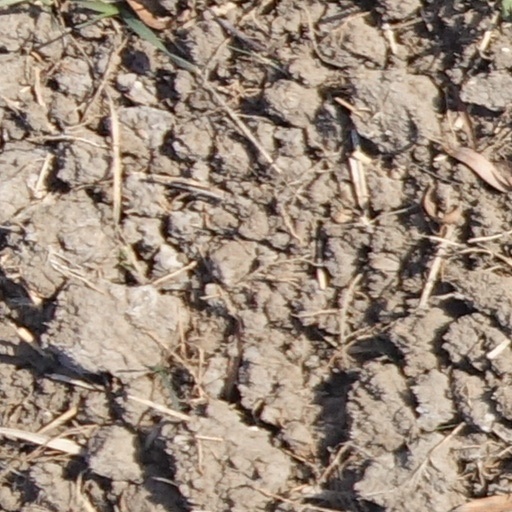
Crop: wheat